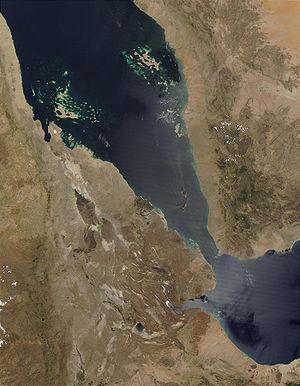
La région Afar est, depuis 1995, une des dix régions de l'Éthiopie. Située à l'Est du pays, elle a une superficie de 96 707 km². Son actuel chef-lieu Semera, qui a remplacé Assayta depuis 2007, est en construction sur la route reliant Awash à Assab. Cette région de l'Afar connaît une zone de dépression, appelée zone de dépression de l'Afar. Il s'agit de la zone la plus basse d'Afrique, 174 m sous le niveau de la mer. Dans cette zone on retrouve des manifestations volcaniques telles que des lacs de lave mais aussi de nombreuses failles.